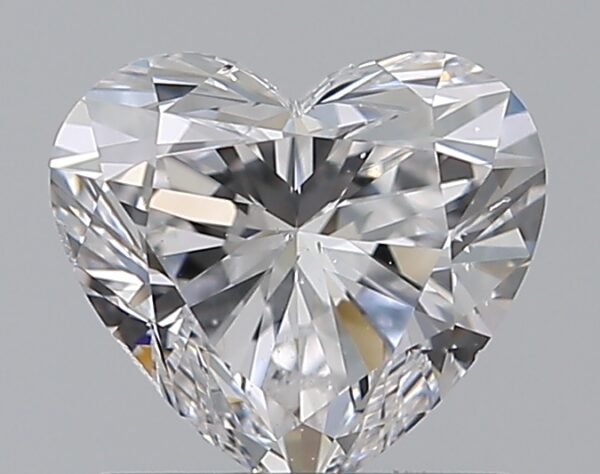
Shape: heart
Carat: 0.9
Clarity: SI1
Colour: D
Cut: EX
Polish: EX
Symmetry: VG
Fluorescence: N
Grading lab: GIA
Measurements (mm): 5.88 x 6.47 x 3.85